Symphony of Destruction

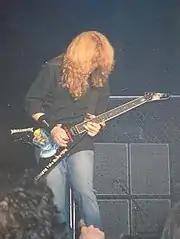
Megadeth frontman Dave Mustaine wrote "Symphony of Destruction"

To promote the commercial success of the song as a single, Capitol Records produced a music video in 1992. Directed by Wayne Isham, who also directed the videos for "Train of Consequences" and "99 Ways to Die", the video begins with shots of a burning American flag with the motto "For the People" imprinted on it, followed by a gun trigger being pulled, and then a man's unblinking eye, foreshadowing the assassination that occurs later in the video. Each member of Megadeth separately appear playing instruments during the video, although none of them are actually seen playing together. Rioting crowds and anarchy are shown in contrast of political figures laughing, which leads to the President and First Lady exiting a limousine to a cheering crowd, where a man with a pistol appears and shoots the president. The remainder of the video consists of nonlinear footage of the band performing and miscellaneous destruction caused by the chaos inflicted by citizens and significant collateral damage.